Simone Giertz

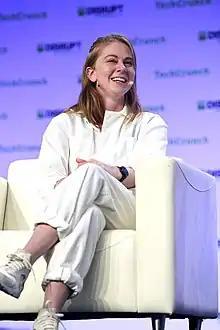
Simone Giertz talking at TechCrunch Disrupt in 2019

Simone Luna Louise Söderlund Giertz (born 1 November 1990) is a Swedish inventor, maker, robotics enthusiast, TV host, and professional YouTuber. She has also previously worked in mixed martial arts sports journalism and was an editor for Sweden's official website Sweden.se.